List of events at Soldier Field

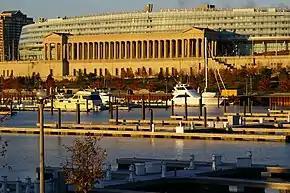
Soldier Field in 2006

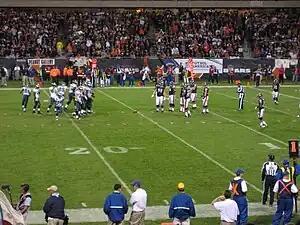
The Chicago Bears have played as main tenants of Soldier Field for over 40 years. Here they are playing the Philadelphia Eagles at Soldier Field September 28, 2008.

Soldier Field is a stadium that opened in 1924. It has primarily served as the home field of the Chicago Bears professional football club for over four decades, but it also hosted numerous other events in its more than 100 years of existence.